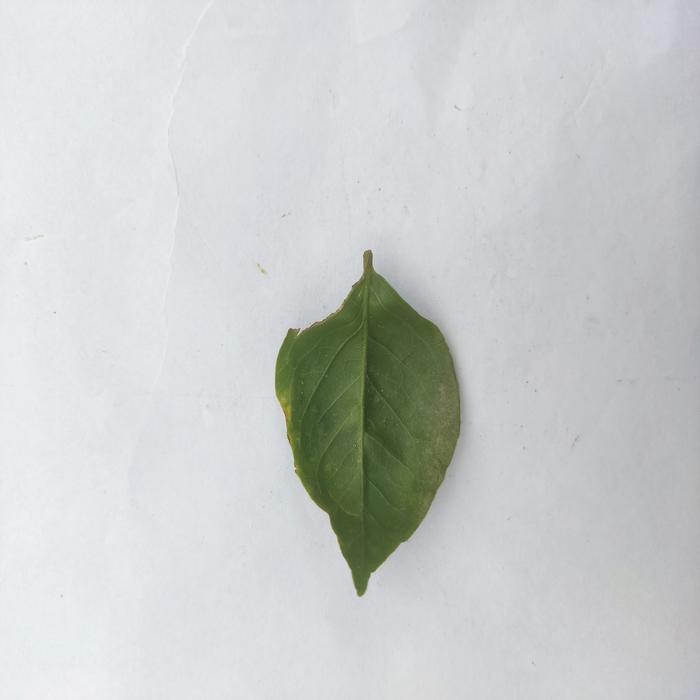
Crop: Aegle Marmelos
Leaf condition: Leaf_Curl